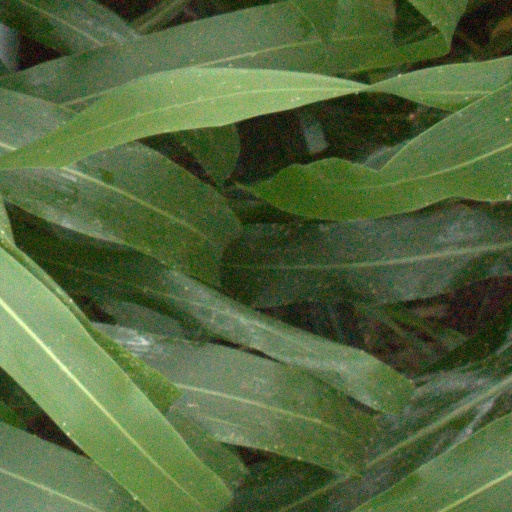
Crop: sorghum